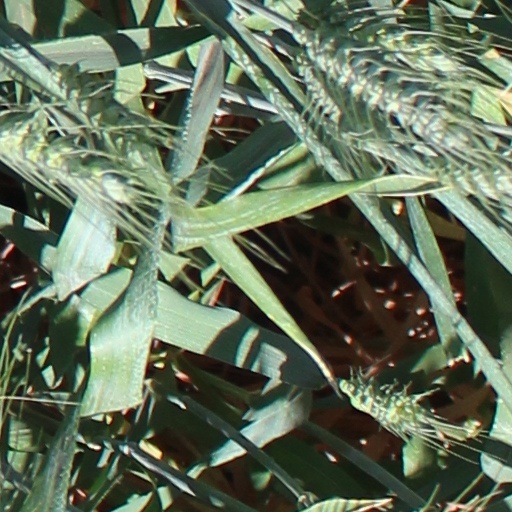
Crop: wheat